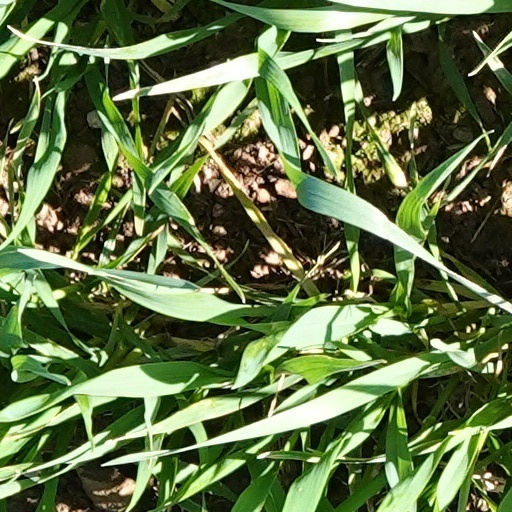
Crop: wheat